Colymbosaurus

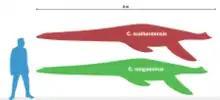
Scale diagram, presenting the two currently recognised species

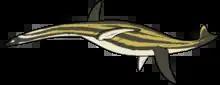
"C. megadeirus" life restoration

The first remains attributed to "Colymbosaurus" were described as a new species of "Plesiosaurus", "P. trochantericus". The holotype of the species, NHMUK PV OR 31787, a humerus (upper arm bone), comes from the Kimmeridgian Kimmeridge Clay Formation of Shotover, Oxfordshire, England. Richard Owen, however, misidentified the bone as a femur, an identification corrected in an 1871 publication on the geology of Oxfordshire.